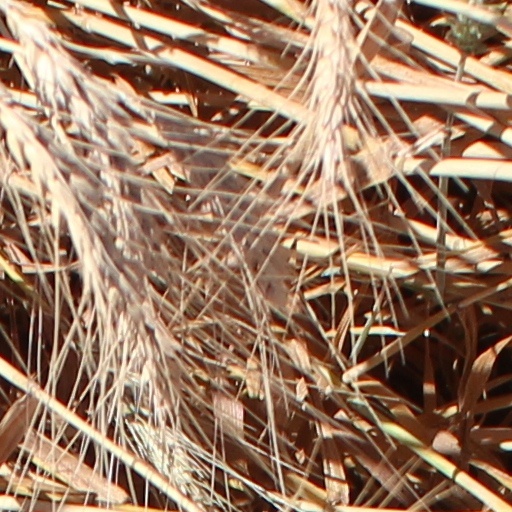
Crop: wheat